2011–12 Calgary Flames season

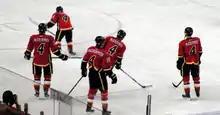
The Flames wear special uniforms honouring Brad McCrimmon, a former player and coach in Calgary who died in the 2011 Lokomotiv Yaroslavl plane crash.

The Flames began their off-season by solidifying their management and coaching staff. Jay Feaster, who had served as interim general manager following the departure of Darryl Sutter in December 2010, was named to the position on a permanent basis on May 16, 2011, and Special Assistant Craig Conroy accepted a four-year contract extension. Feaster's first decision as general manager was to trade 2008 first round draft pick Tim Erixon to the New York Rangers in exchange for prospect Roman Horak and two-second-round picks. The deal was made hours before the Flames would have lost the rights to Erixon, as he refused to sign with Calgary despite being offered the maximum salary and bonuses available under the Collective Bargaining Agreement.